Peter Valstar

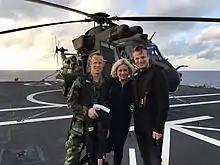
Valstar (right) with Defence Minister Jeanine Hennis-Plasschaert (middle)

Valstar started his career in 2009 as a communications advisor for the VVD, where he worked on its social media strategy, and he became a press officer of its parliamentary group in the House of Representatives in 2011. He stayed in that position until he took a job as political advisor of Defence Minister Jeanine Hennis-Plasschaert in 2016. Another year later, Valstar became a senior spokesperson at the Ministry of Defence, serving under her successor Ank Bijleveld and Defence State Secretary Barbara Visser. While still in that position, he twice served as temporary political advisor of Prime Minister Mark Rutte at the Ministry of General Affairs because of maternity leaves, the first time from August 2018 to January 2019 and the second time from March to August 2020.